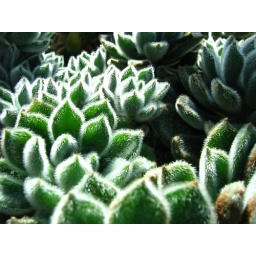
I don't remember what this plant is.... or if it was in the desert green house or the tropical one. Bummer.